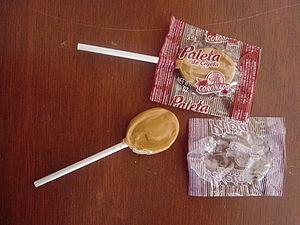
Sucette de cajeta